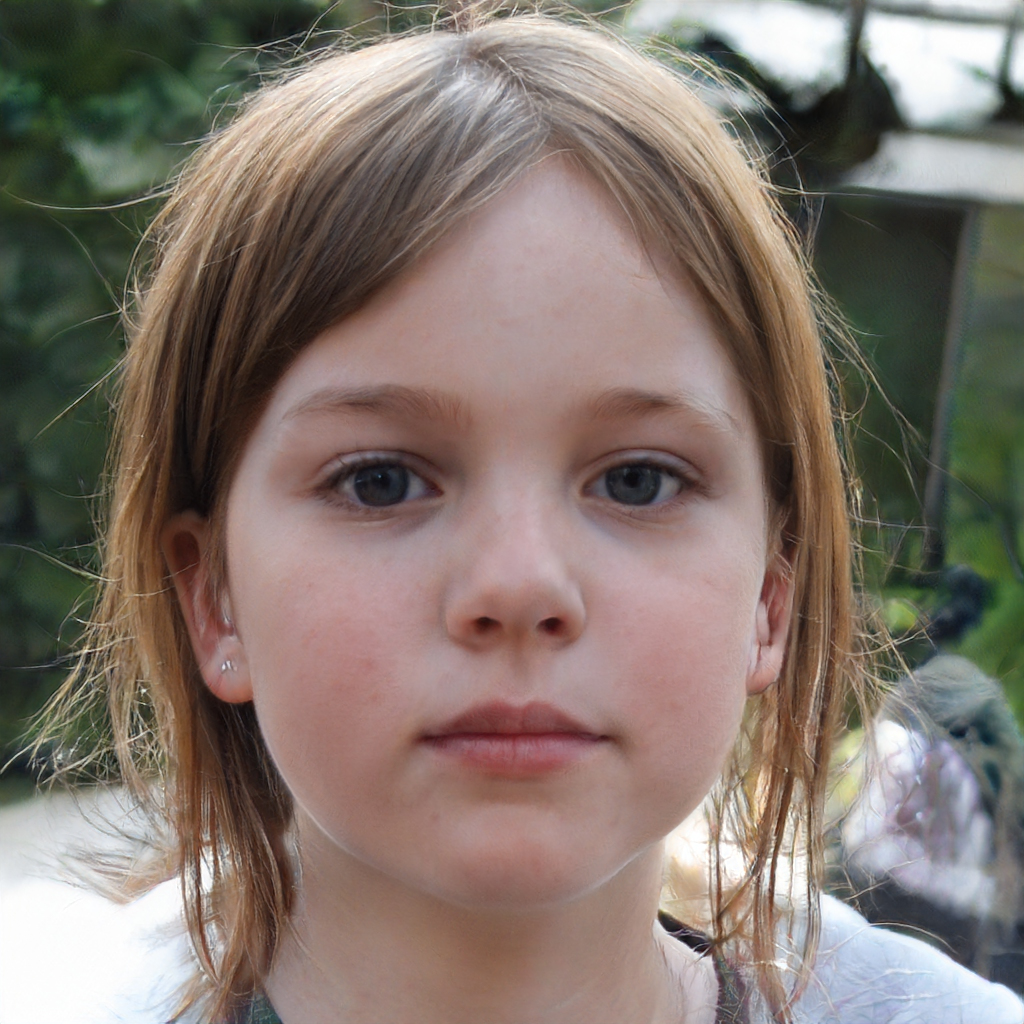
Gender: Female